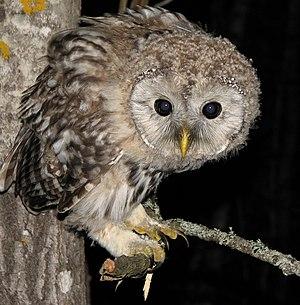
La Chouette de l'Oural est une espèce de rapaces de la famille des Strigidae. Cet oiseau de proie nocturne peut ressembler à la Chouette hulotte, et se rencontre à l'est de l'Europe, appréciant les forêts profondes. L'espèce n'est pas menacée.